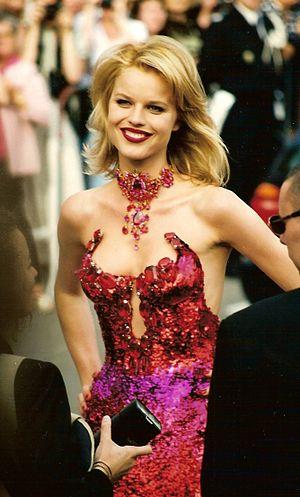
La top model Eva Herzigova
Eva Herzigová est un mannequin et une actrice tchèque-italienne.